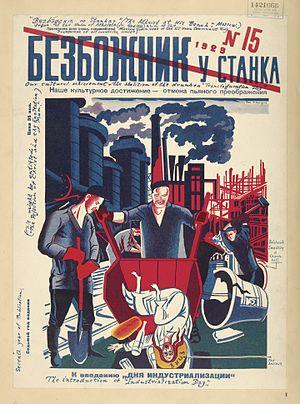
Bezbojnik est un magazine hebdomadaire et mensuel satirique anti-religieux et athée, publié en Union soviétique entre 1922 et 1941 par la Ligue des militants athées.
La Ligue des militants athées ; ou russe : Общество безбожников ou russe : Союз безбожников, est une organisation antireligieuse formée de travailleurs et citoyens soviétiques durant la période 1925–1947. Elle est plus précisément constituée « de membres du Parti, de membres de l'organisation de la jeunesse communiste Komsomol, de travailleurs et de vétérans de l'armée ».
L’anticléricalisme est un système opposé aux tendances du clergé.